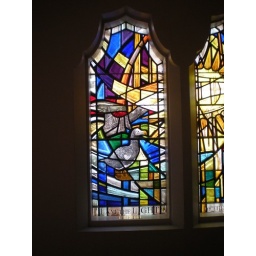
stained glass window in a church in Wellington